Terry Bogard

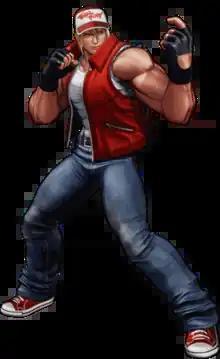
Terry Bogard by Eisuke Ogura in his "Fatal Fury 2" design

is a fictional character created by SNK as the protagonist of their "Fatal Fury" series. Introduced in "" in 1991, he is an American fighter who enters the worldwide "The King of Fighters" tournaments to combat his father's murderer, Geese Howard. Following Geese's defeat in "Real Bout Fatal Fury", Terry becomes the guardian of Geese's son Rock Howard, the series' new protagonist. He is also a regular character in the crossover video game series "The King of Fighters", where he continues participating in tournaments with his brother Andy among other "Fatal Fury" characters. He has also been a guest character in other games, including the "Capcom vs. SNK" series, Arika's "Fighting EX Layer, Street Fighter 6" and Nintendo's crossover fighting game "Super Smash Bros. Ultimate". In addition to video games, Terry has appeared in anime films based on "Fatal Fury", and manga serialized in "Comic Bom Bom".